Ballyogan

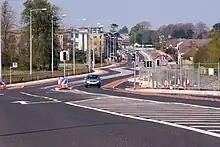
Ballyogan Road, northern (Sandyford) end; Luas Green line extension under construction on the right

Ballyogan is a residential area in Dún Laoghaire–Rathdown, Ireland, located approximately 12 km south of Dublin city centre.